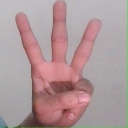
अक्षर: व